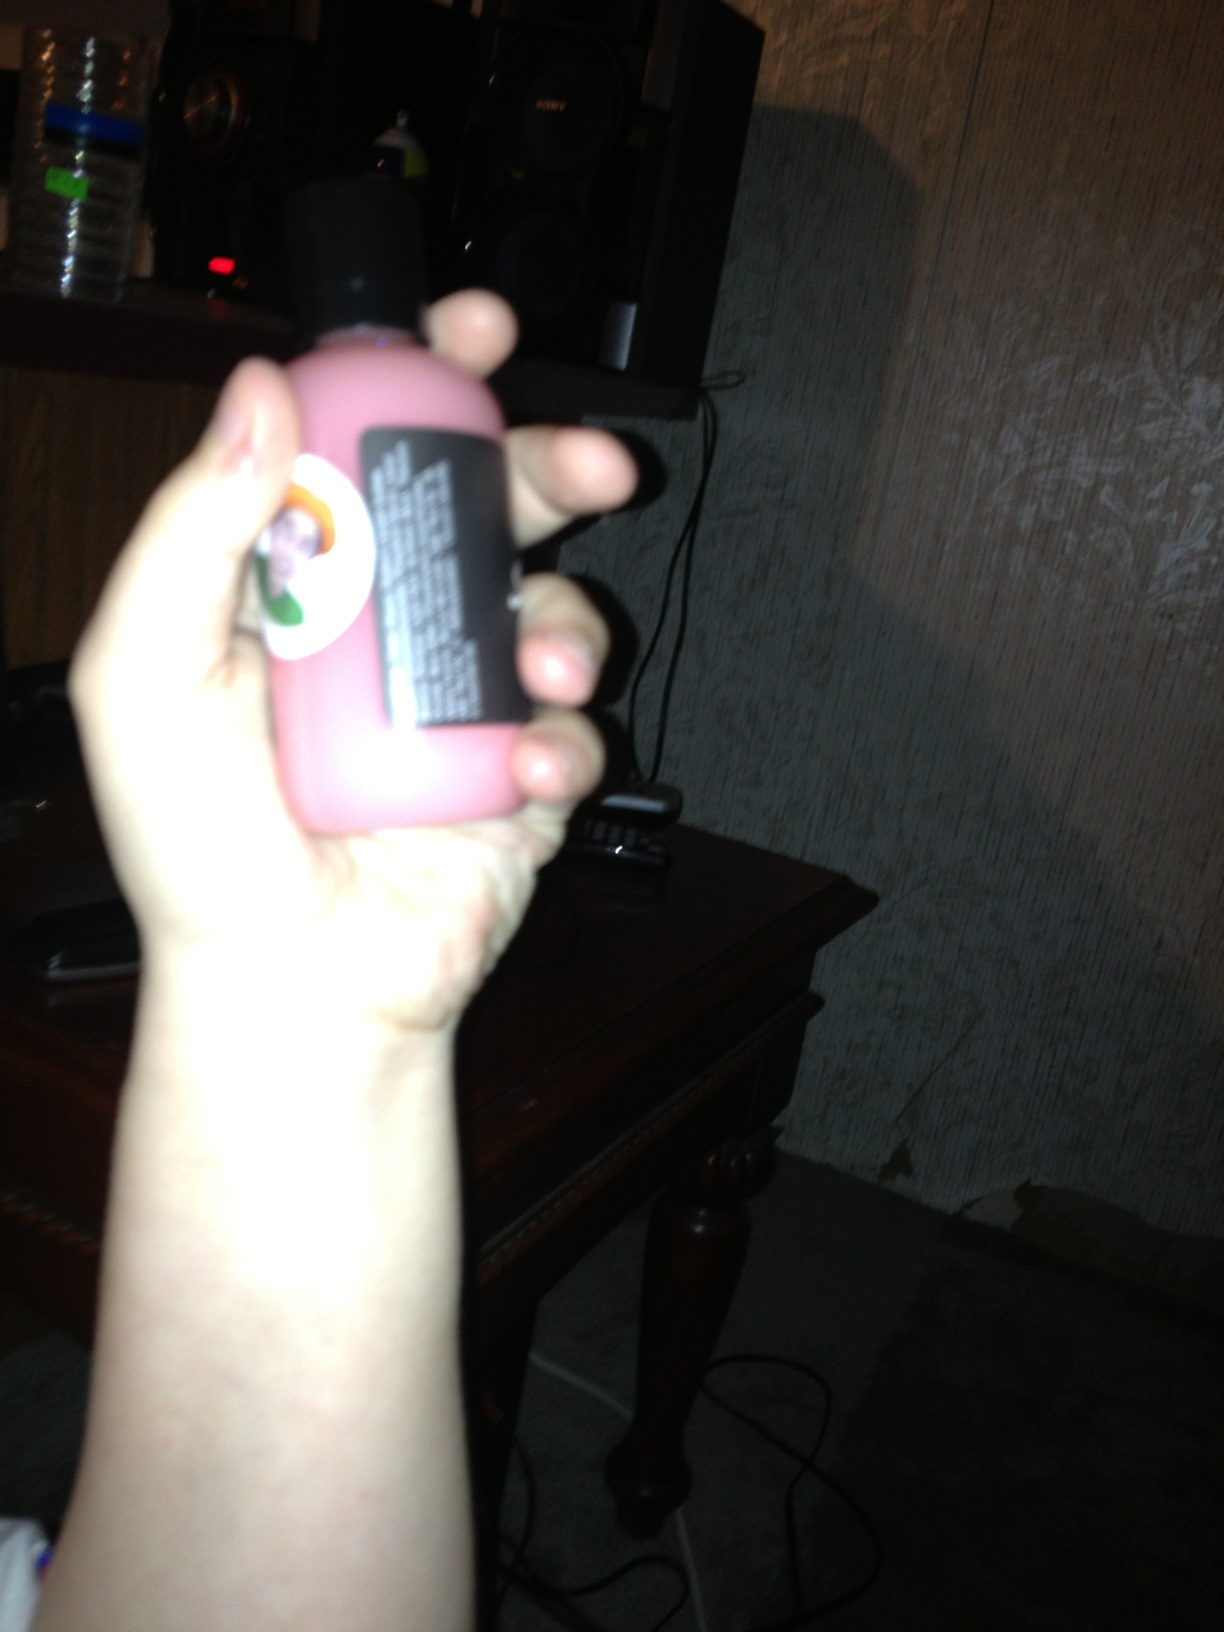Question: >What color is this product?
Answer: pink